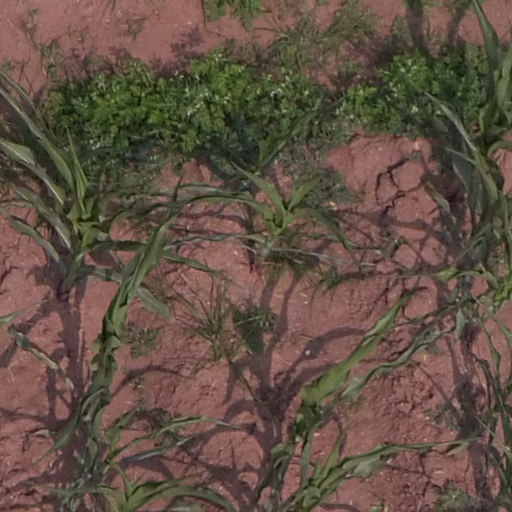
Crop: maize; corn